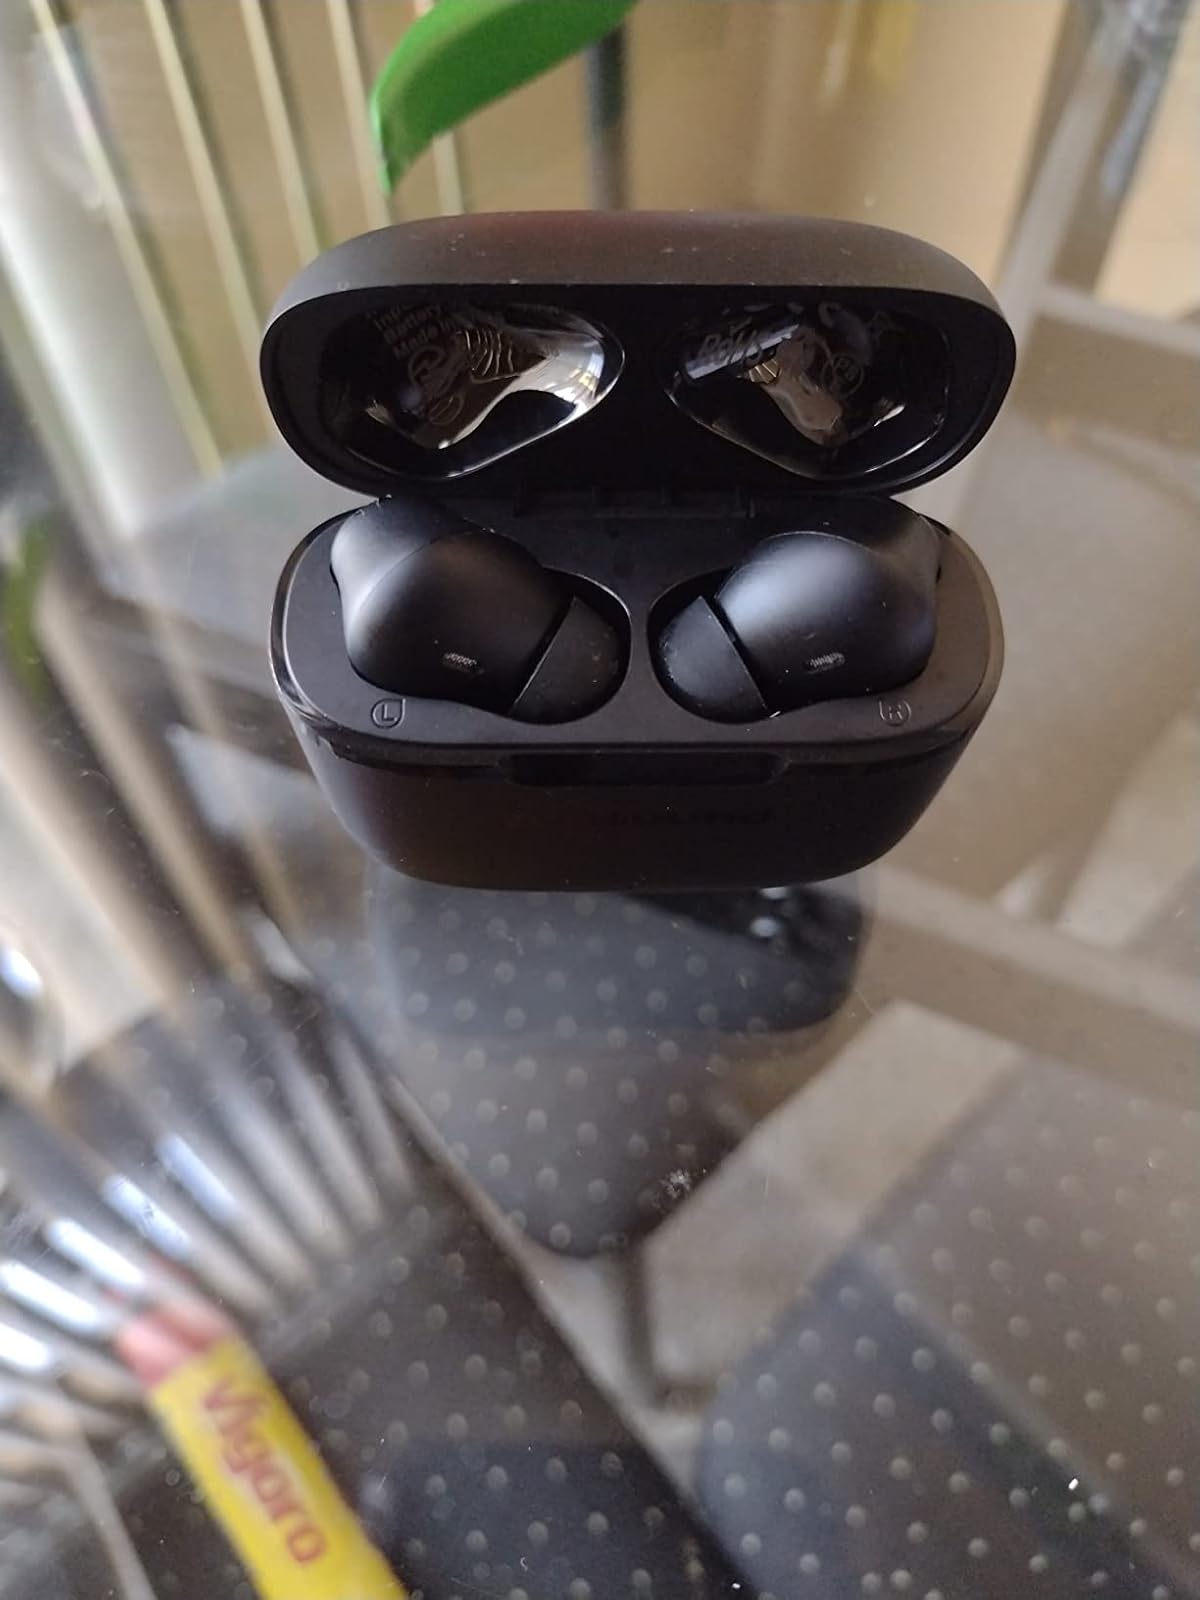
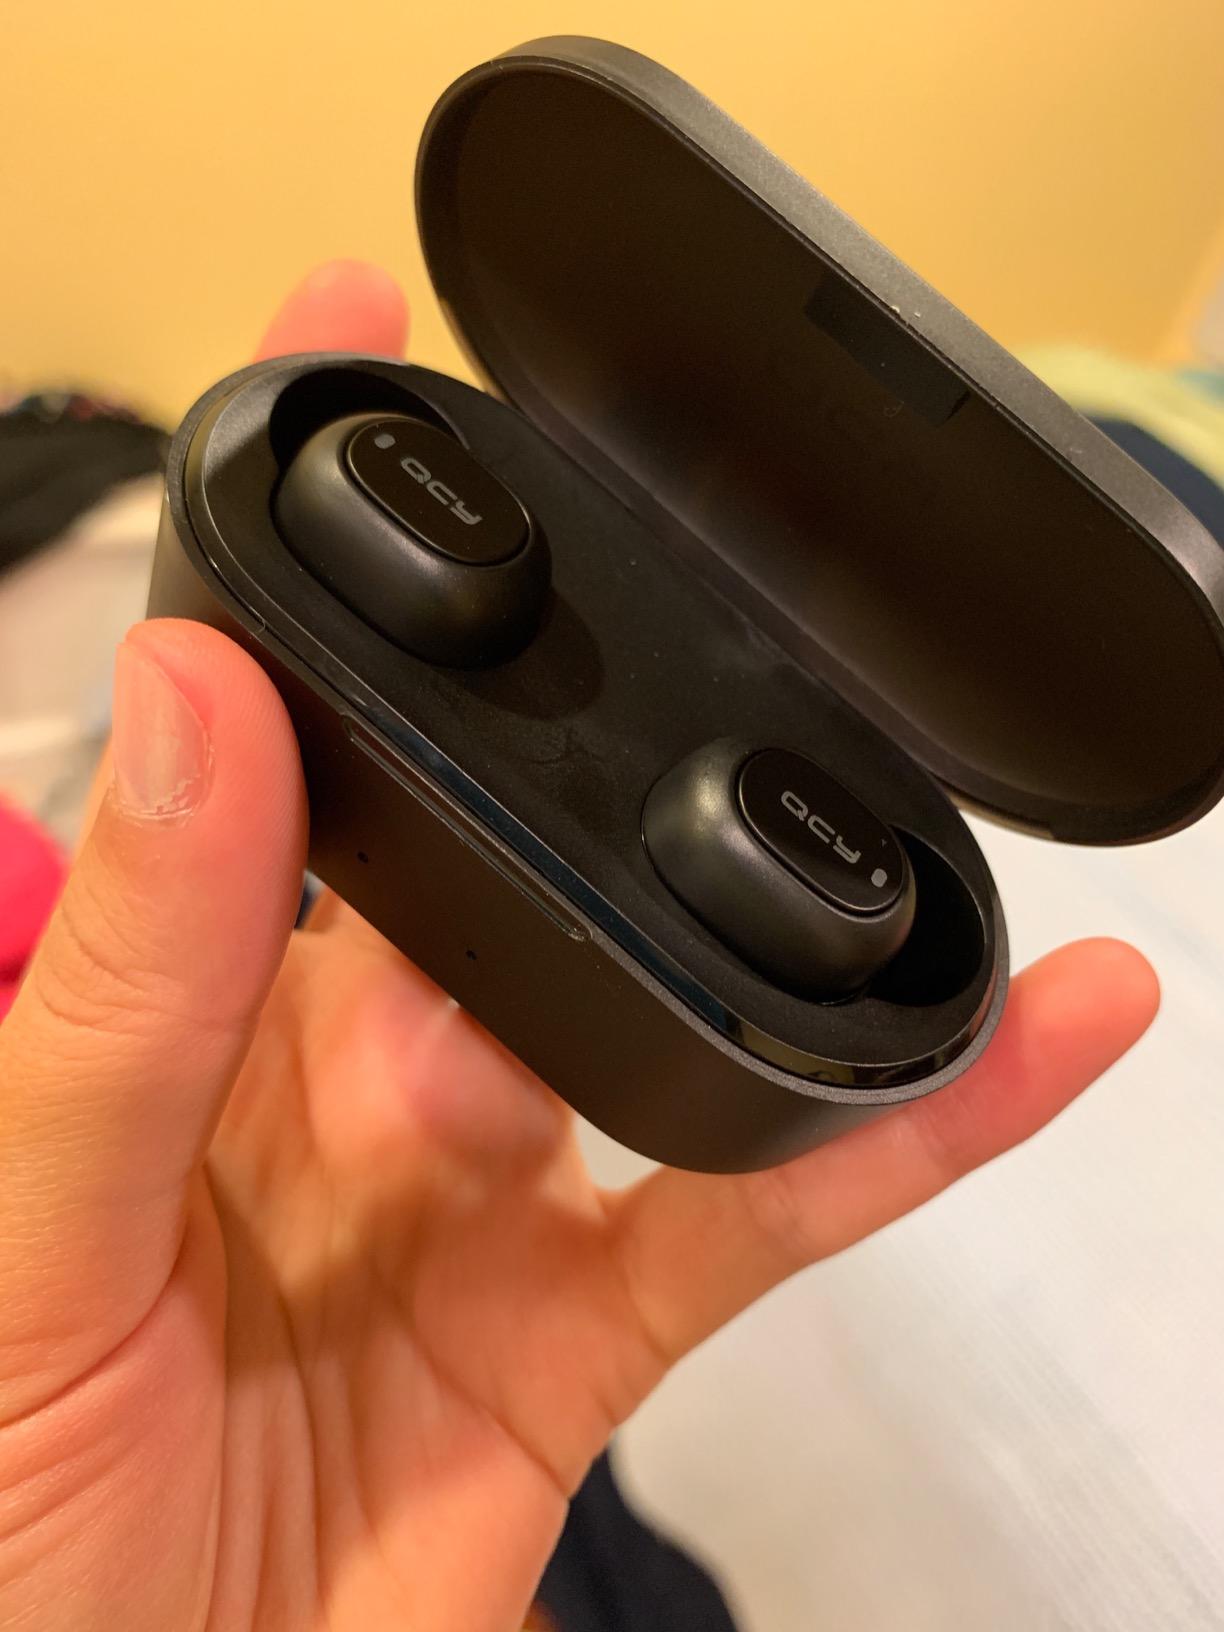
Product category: earbuds
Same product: no